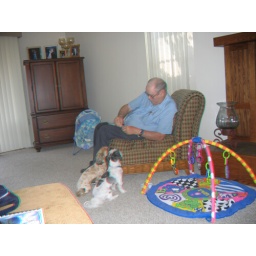
Use Red Blue OR red green 3D glasses. This is PopUp 3D (tm) by URDstar (tm)